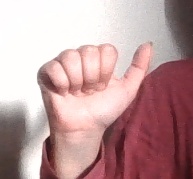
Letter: dhad